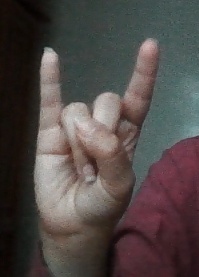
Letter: la